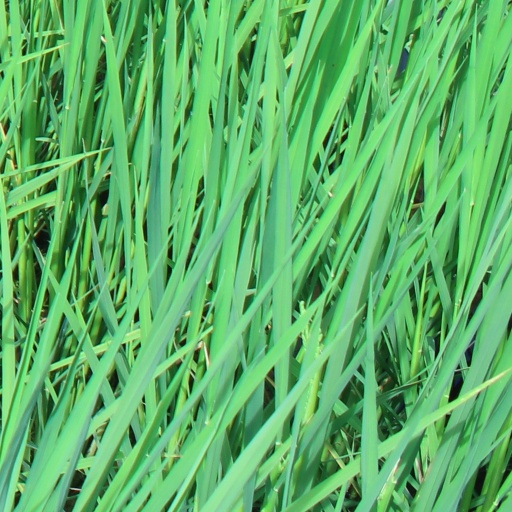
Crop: rice